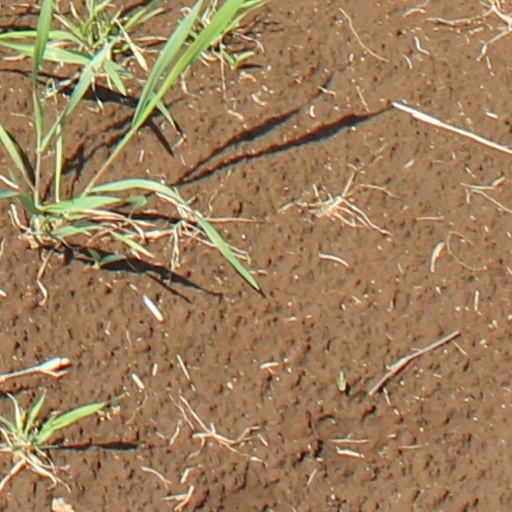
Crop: wheat